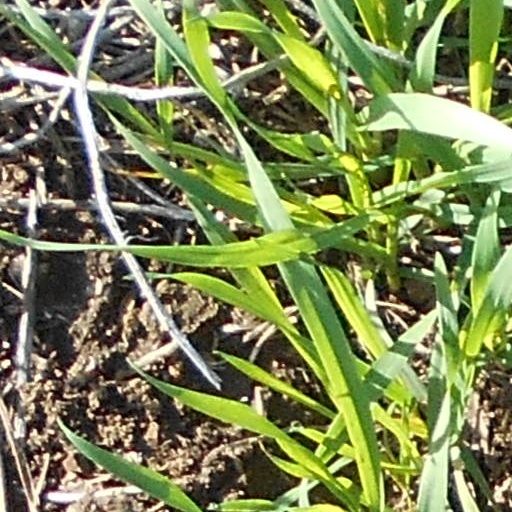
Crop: wheat